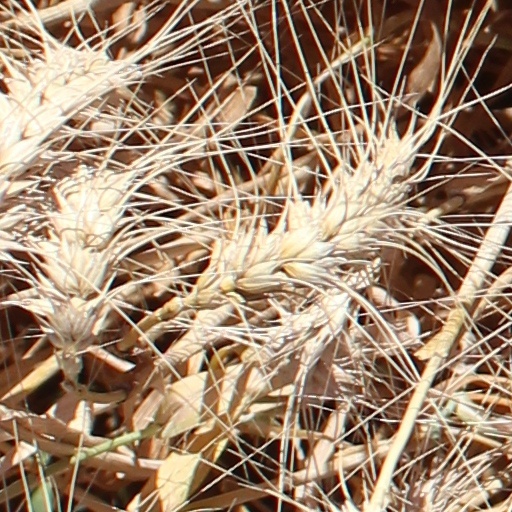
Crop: wheat